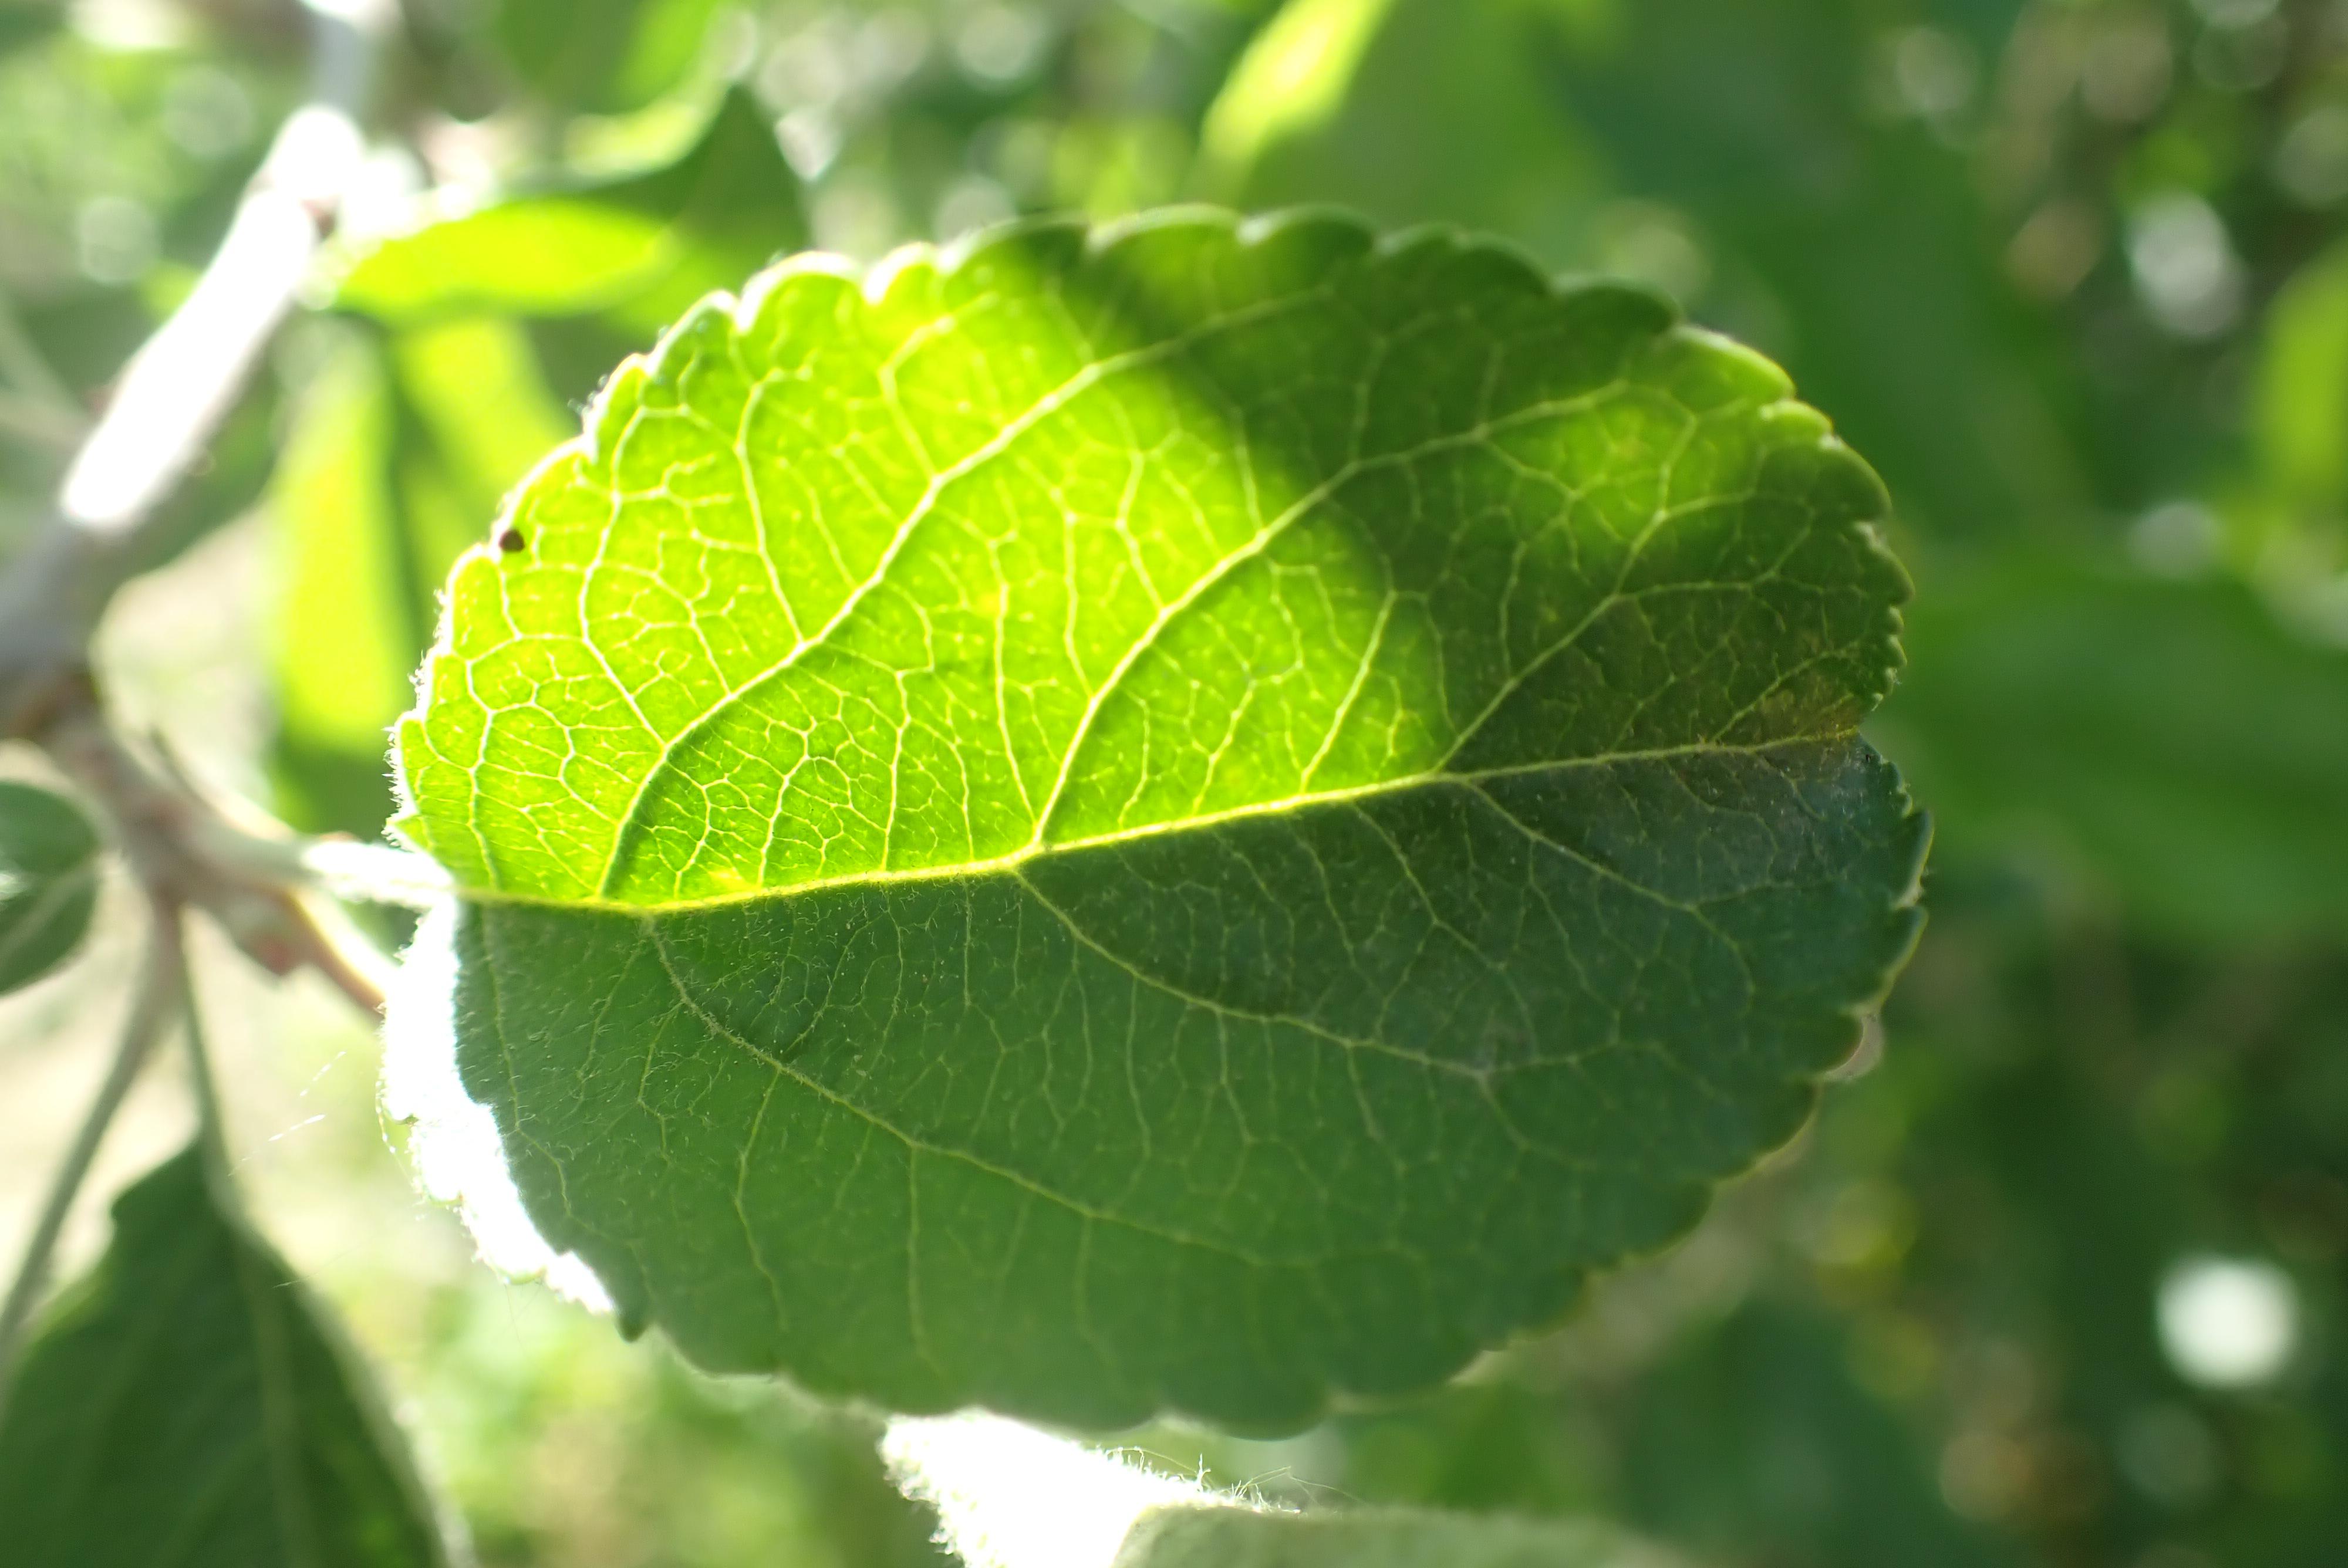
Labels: healthy